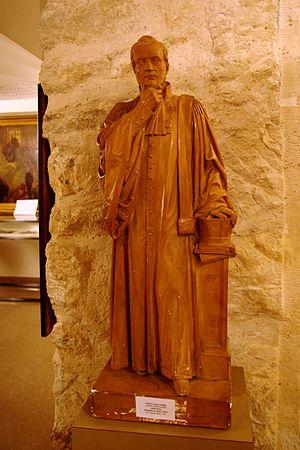
Musée du Barreau de Paris (dans l'hôtel de La Porte)